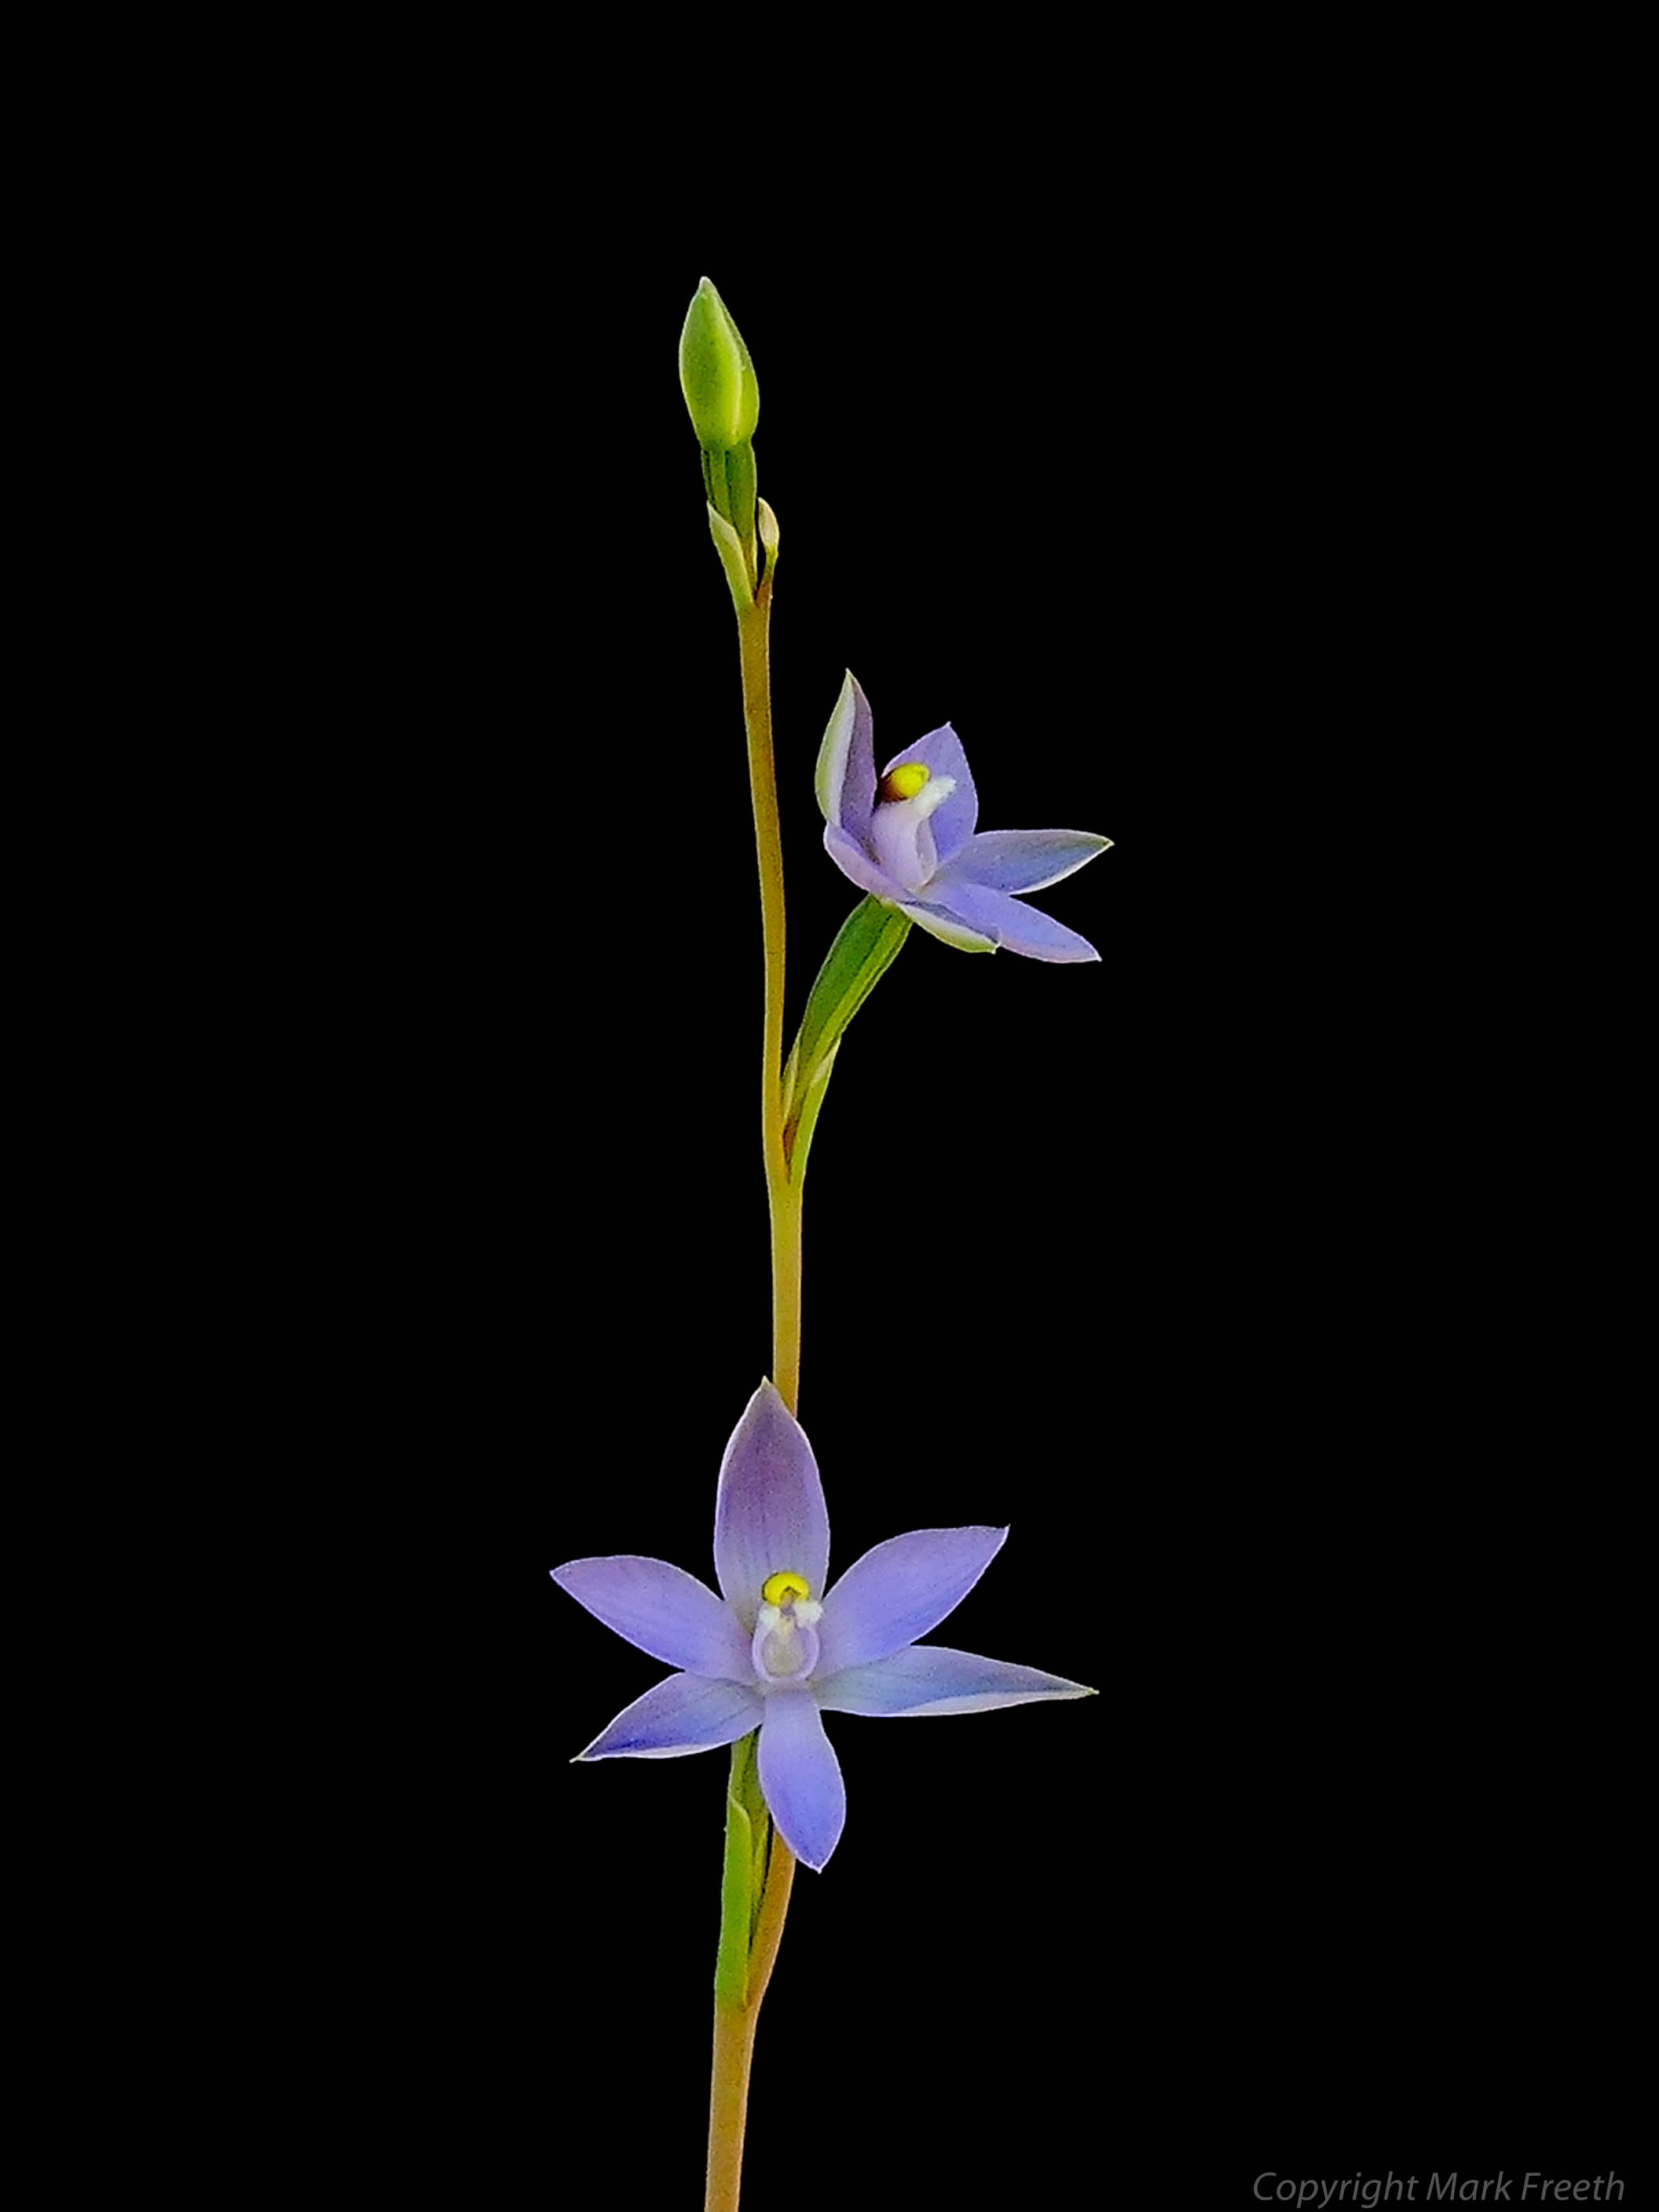
plant, flower, petal, flora, orchid, markfreeth, flowering plant, dendrobium, plant stem, land plant